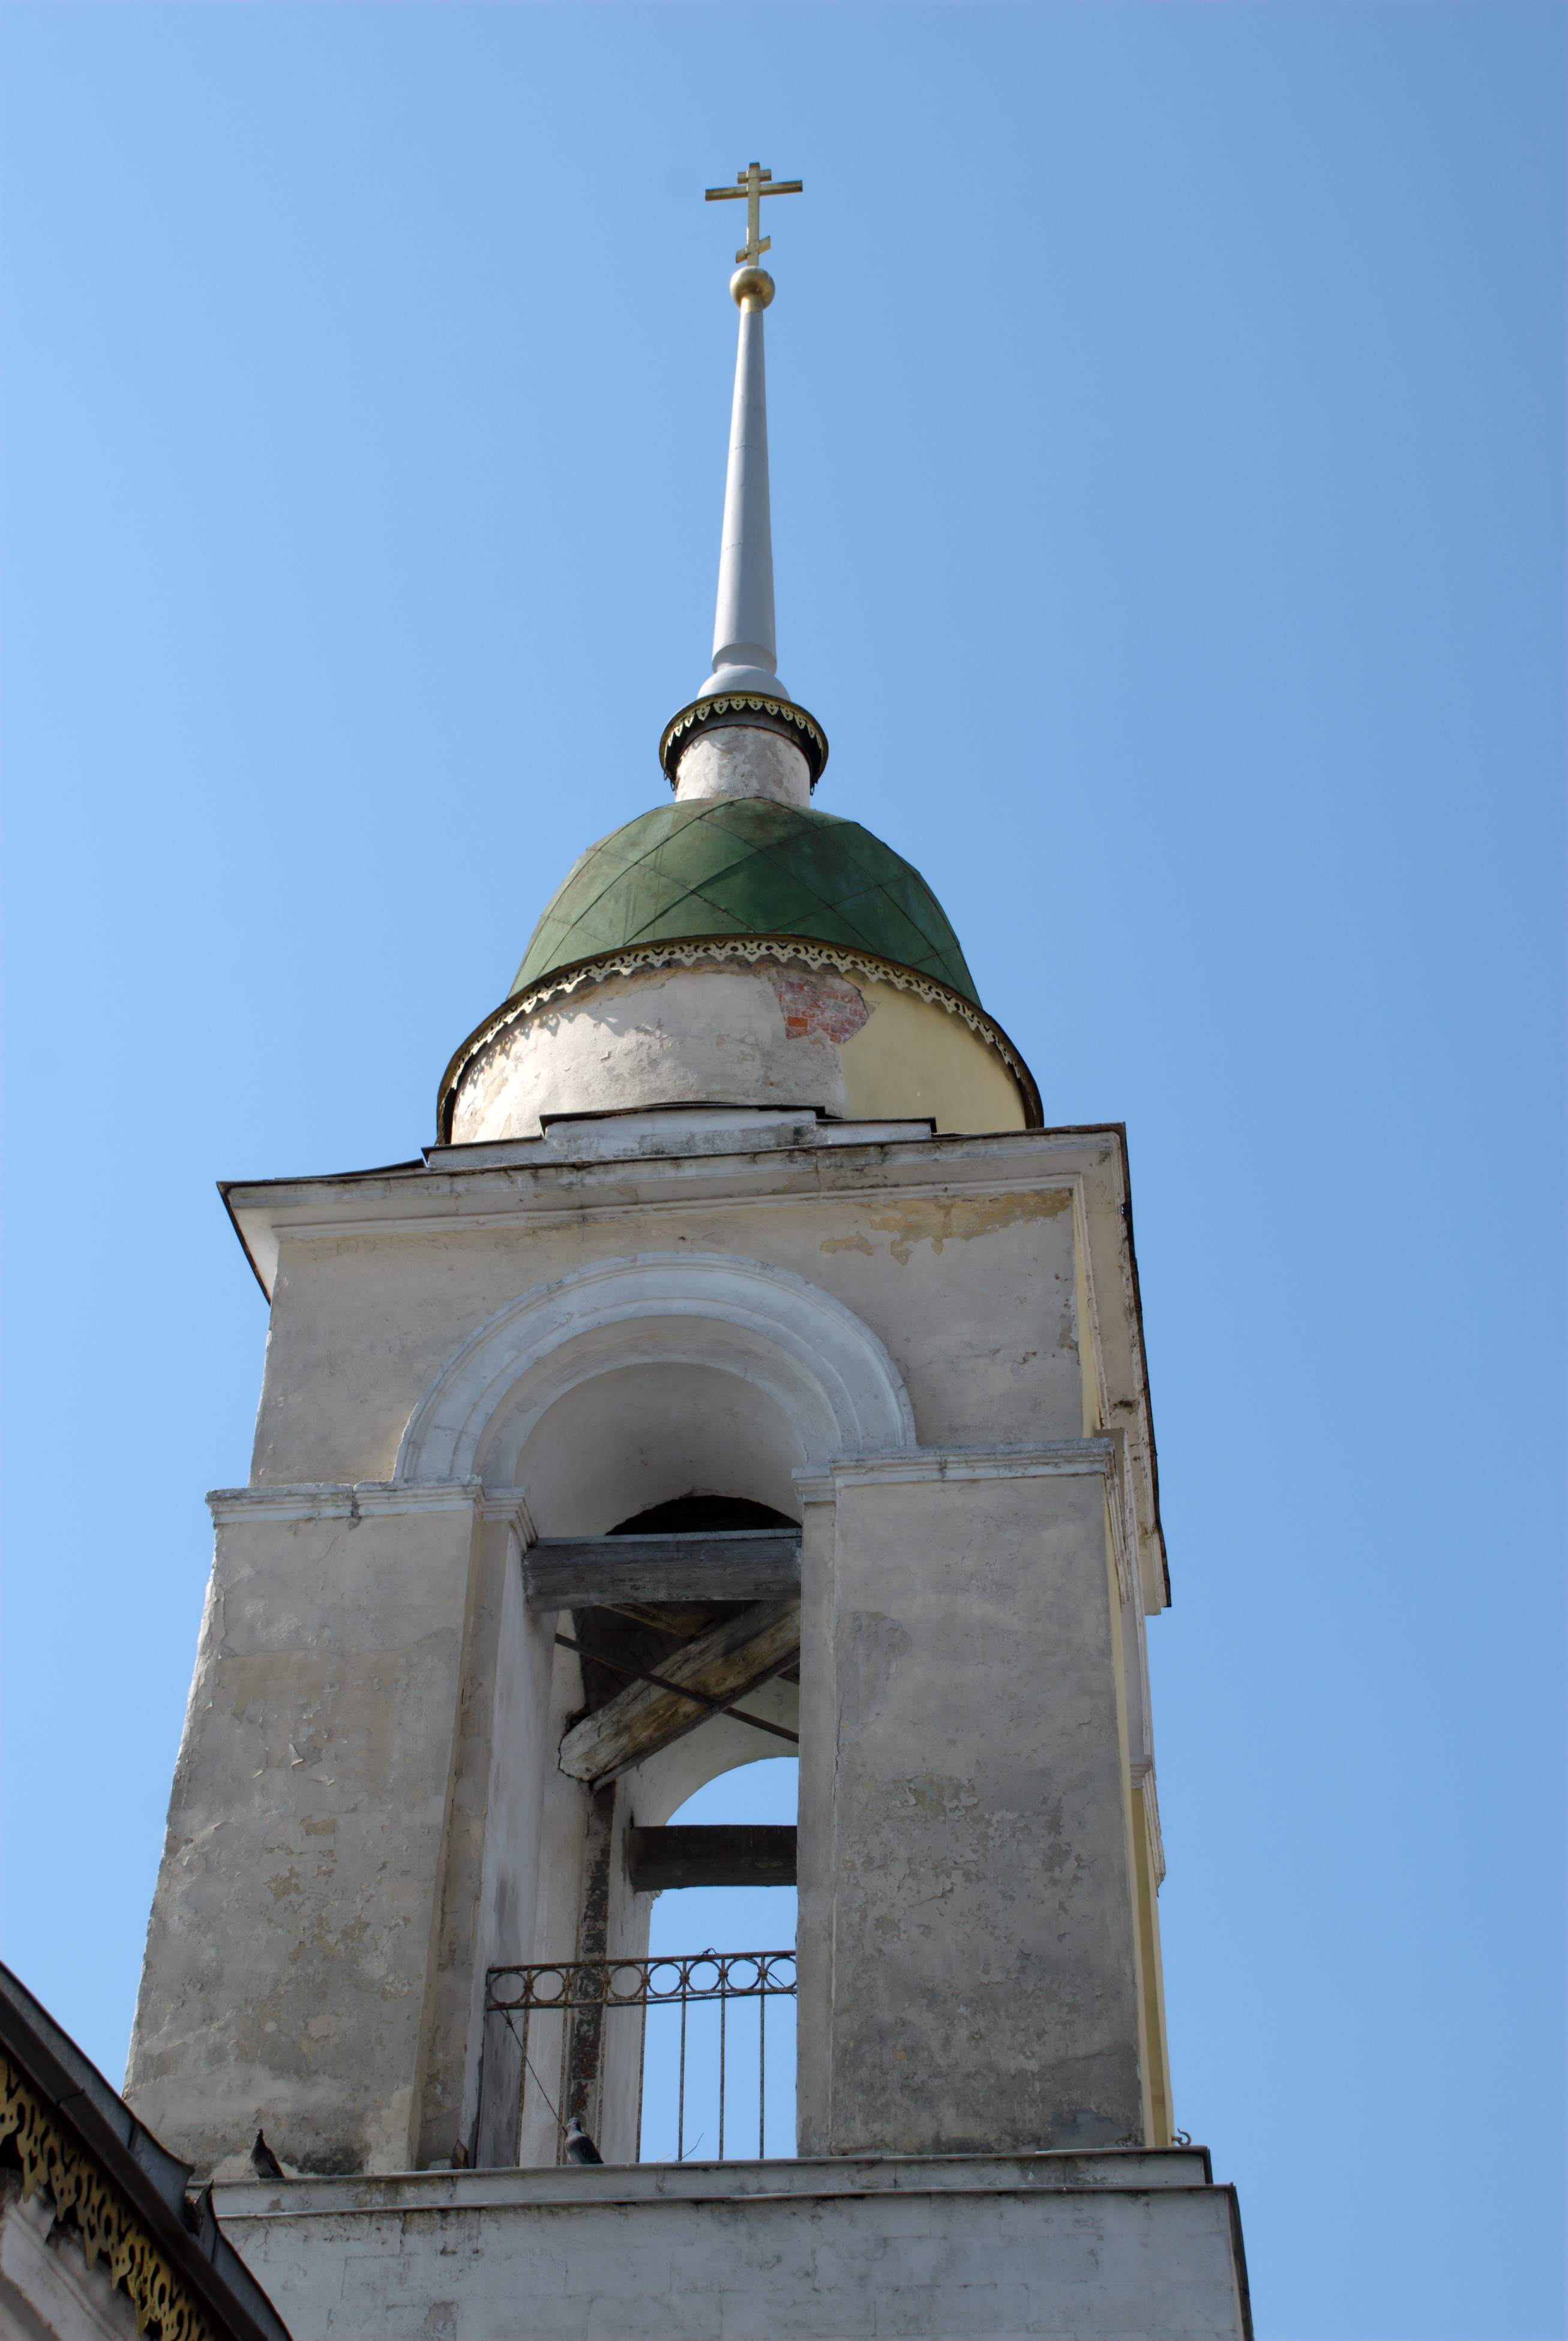
building, city, monument, cityscape, statue, tower, blue, church, chapel, nikon, place of worship, church bell, bell tower, cool image, spire, steeple, moscow, russia, d80, cityscapes, moskau, nikond80, moscou